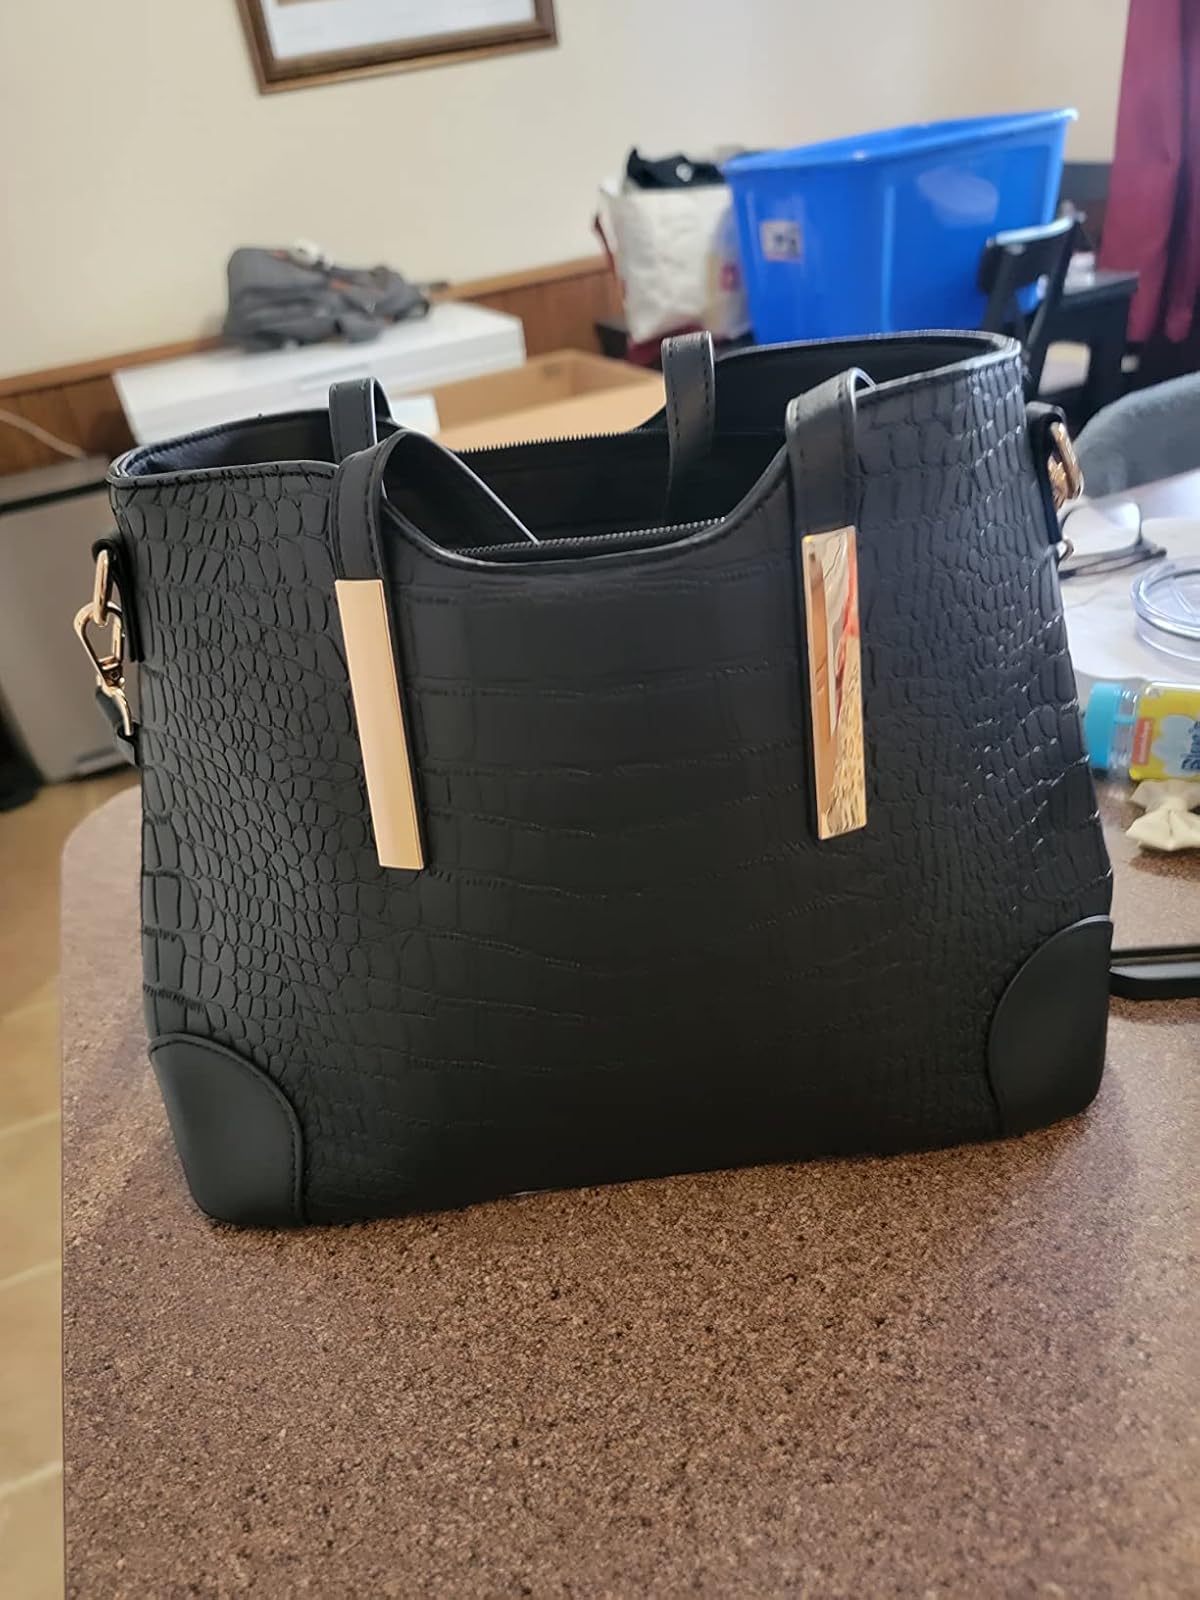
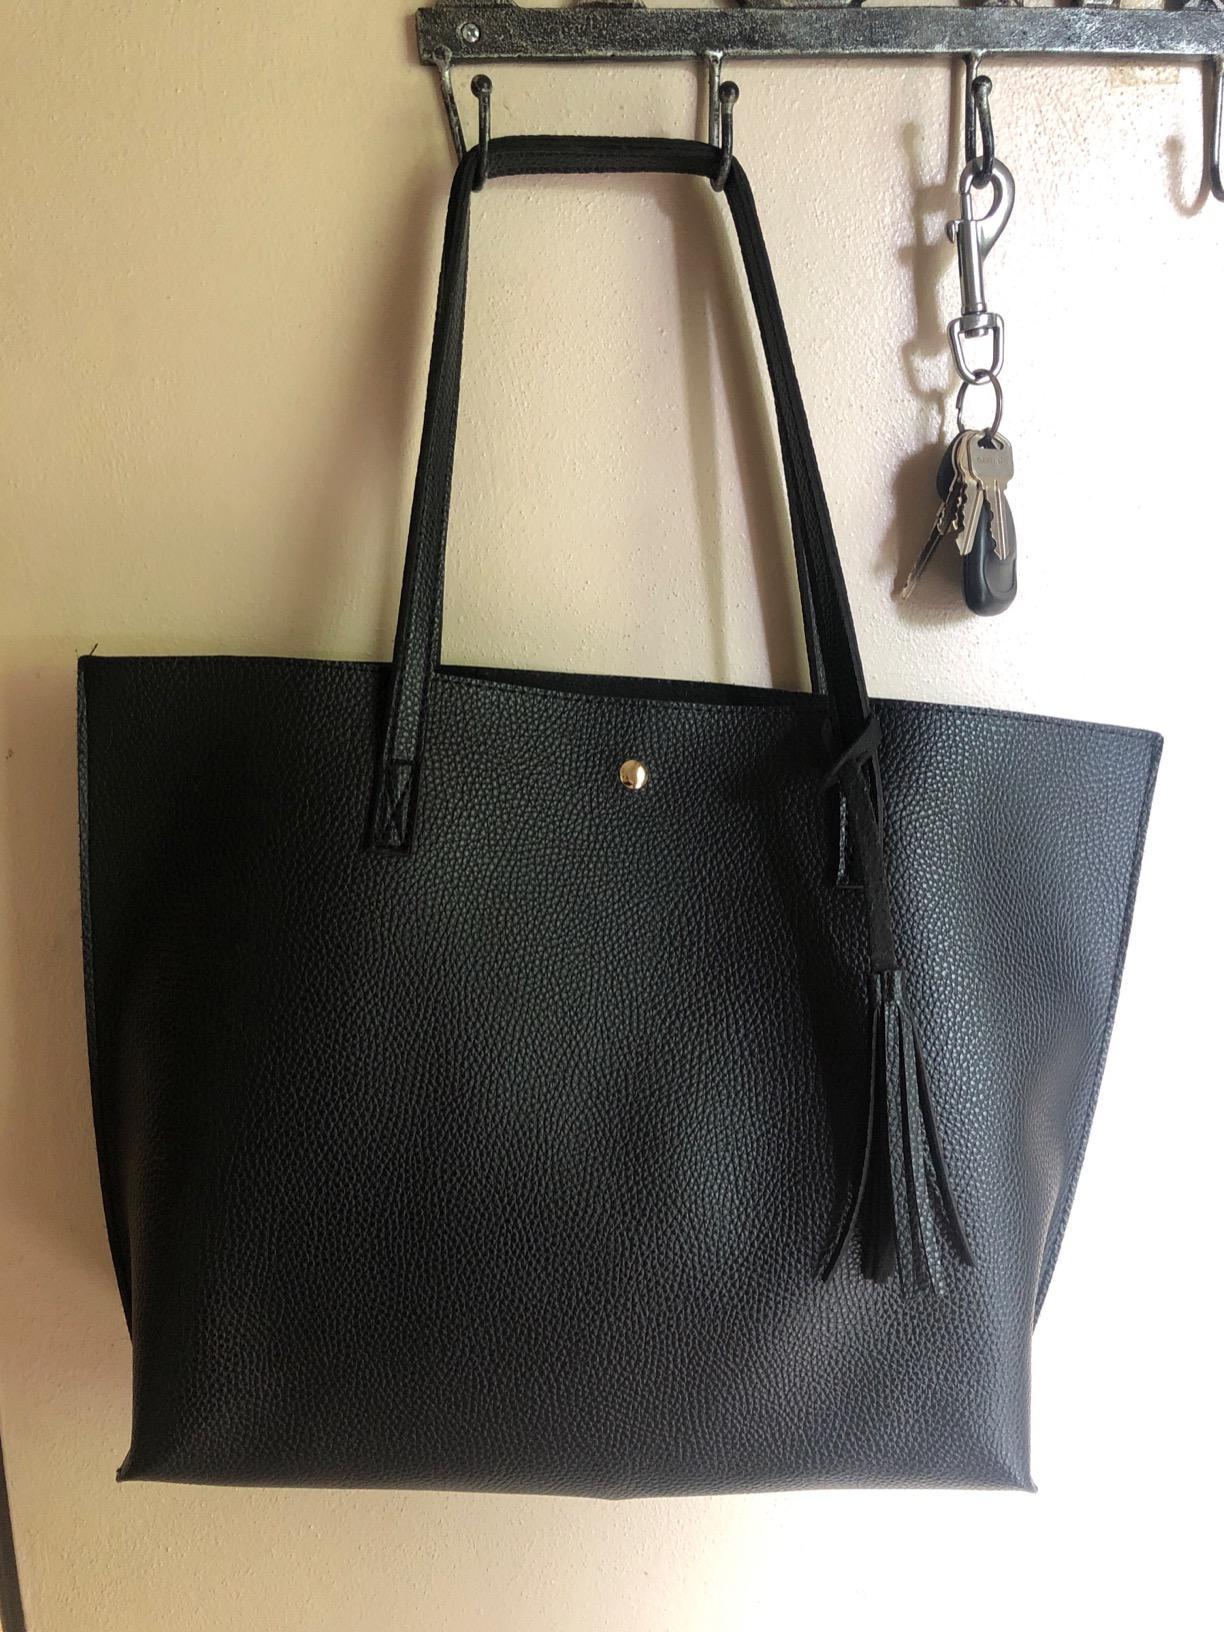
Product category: accessories_handbag
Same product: no